A Million Miles Away (film)

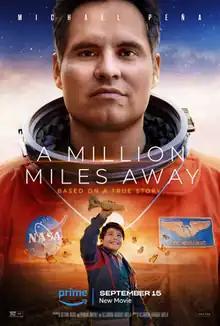
Official release poster

A Million Miles Away is a 2023 American biographical drama film detailing the life of José M. Hernández, a Mexican-American astronaut, who is played by Michael Peña. It was directed by Alejandra Marquez Abella from a screenplay written by Bettina Gilois and re-written by Hernán Jiménez and Abella, based on Hernandez's autobiography "Reaching for the Stars".